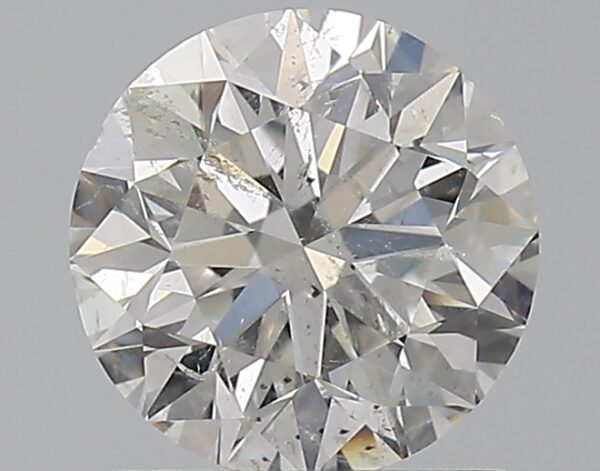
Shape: round
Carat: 1
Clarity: SI2
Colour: F
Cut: VG
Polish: EX
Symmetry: EX
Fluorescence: N
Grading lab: HRD
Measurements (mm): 6.28 x 6.33 x 4.01